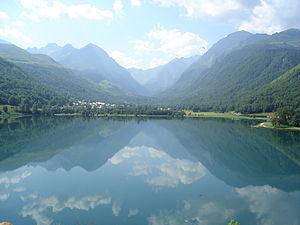
Le lac de Génos-Loudenvielle (en vallée du Louron), communes de Génos et de Loudenvielle, Hautes-Pyrénées, France.
La liste des sites classés des Hautes-Pyrénées présente les sites naturels classés du département des Hautes-Pyrénées.
La vallée du Louron est une vallée des Pyrénées située dans le département des Hautes-Pyrénées, en région Occitanie.
Génos est une commune française située dans le département des Hautes-Pyrénées, en région Occitanie.